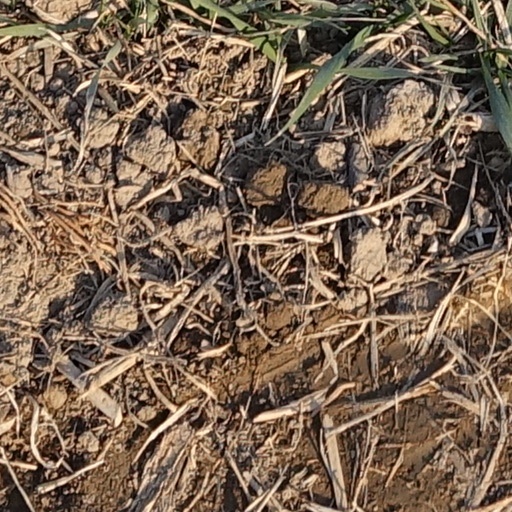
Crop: wheat